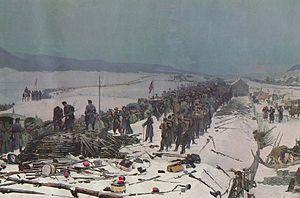
Armée de Bourbaki en Suisse en 1871
Le Panorama Bourbaki est une peinture cylindrique de 10 mètres de haut sur 35,6 mètres de diamètre, conservée dans un musée consacré à Lucerne en Suisse. C'est l'une des rares de ces peintures géantes en vogue au XIXᵉ siècle à avoir été conservée à ce jour. Due au peintre suisse Édouard Castres, elle représente avec réalisme un épisode de la guerre franco-prussienne de 1870-1871 : la débâcle de l'armée Bourbaki de janvier 1871 et son internement en Suisse où elle avait cherché refuge. Elle illustre aussi l'une des premières actions humanitaires d'envergure de la Croix-Rouge.
Charles-Denis Sauter Bourbaki est un militaire français né à Pau le 22 avril 1816 et mort à Bayonne le 22 septembre 1897.
L'État fédéral de 1848 est une des étapes de formation de la Confédération suisse, la période suivant la Confédération des XXII cantons et le début du XXᵉ siècle.
A la fin janvier 1871, 371 981 soldats et 11 810 officiers sont prisonniers en Allemagne contre moins de 40 000 Allemands capturés par l’armée française. On peut ajouter aux militaires captifs en Allemagne, les 87 000 hommes de l’armée de l’Est internés en Suisse en février 1871.
La guerre franco-allemande de 1870, parfois appelée guerre franco-prussienne ou guerre de 1870, est un conflit qui opposa, du 19 juillet 1870 au 28 janvier 1871, la France à une coalition d'États allemands dirigée par la Prusse et comprenant les vingt et un autres États membres de la confédération de l'Allemagne du Nord ainsi que le royaume de Bavière, celui de Wurtemberg et le grand-duché de Bade. Cette guerre fut considérée par Otto von Bismarck, Premier ministre prussien, qui fit tout pour qu'elle advienne, comme une conséquence de la défaite prussienne lors de la bataille d'Iéna de 1806 contre l'Empire français.
Trois batailles de Dijon ont lieu en 1870 et 1871, dans le cadre de la guerre franco-prussienne de 1870, sur l'actuel territoire de la commune française de Dijon.
L'Armée de l'Est fut la dénomination officielle d'une armée française lors de la guerre franco-prussienne de 1870.
Le comte Karl Friedrich Wilhelm Leopold August von Werder est un général prussien né le 12 septembre 1808 à Nordkitten en province de Prusse-Orientale et décédé le 12 septembre 1887 au château de Grüssow en province de Poméranie.
La bataille d'Héricourt est également appelée dans certains ouvrages la bataille de la Lizaine. Elle est un épisode de la guerre franco-prussienne de 1870.